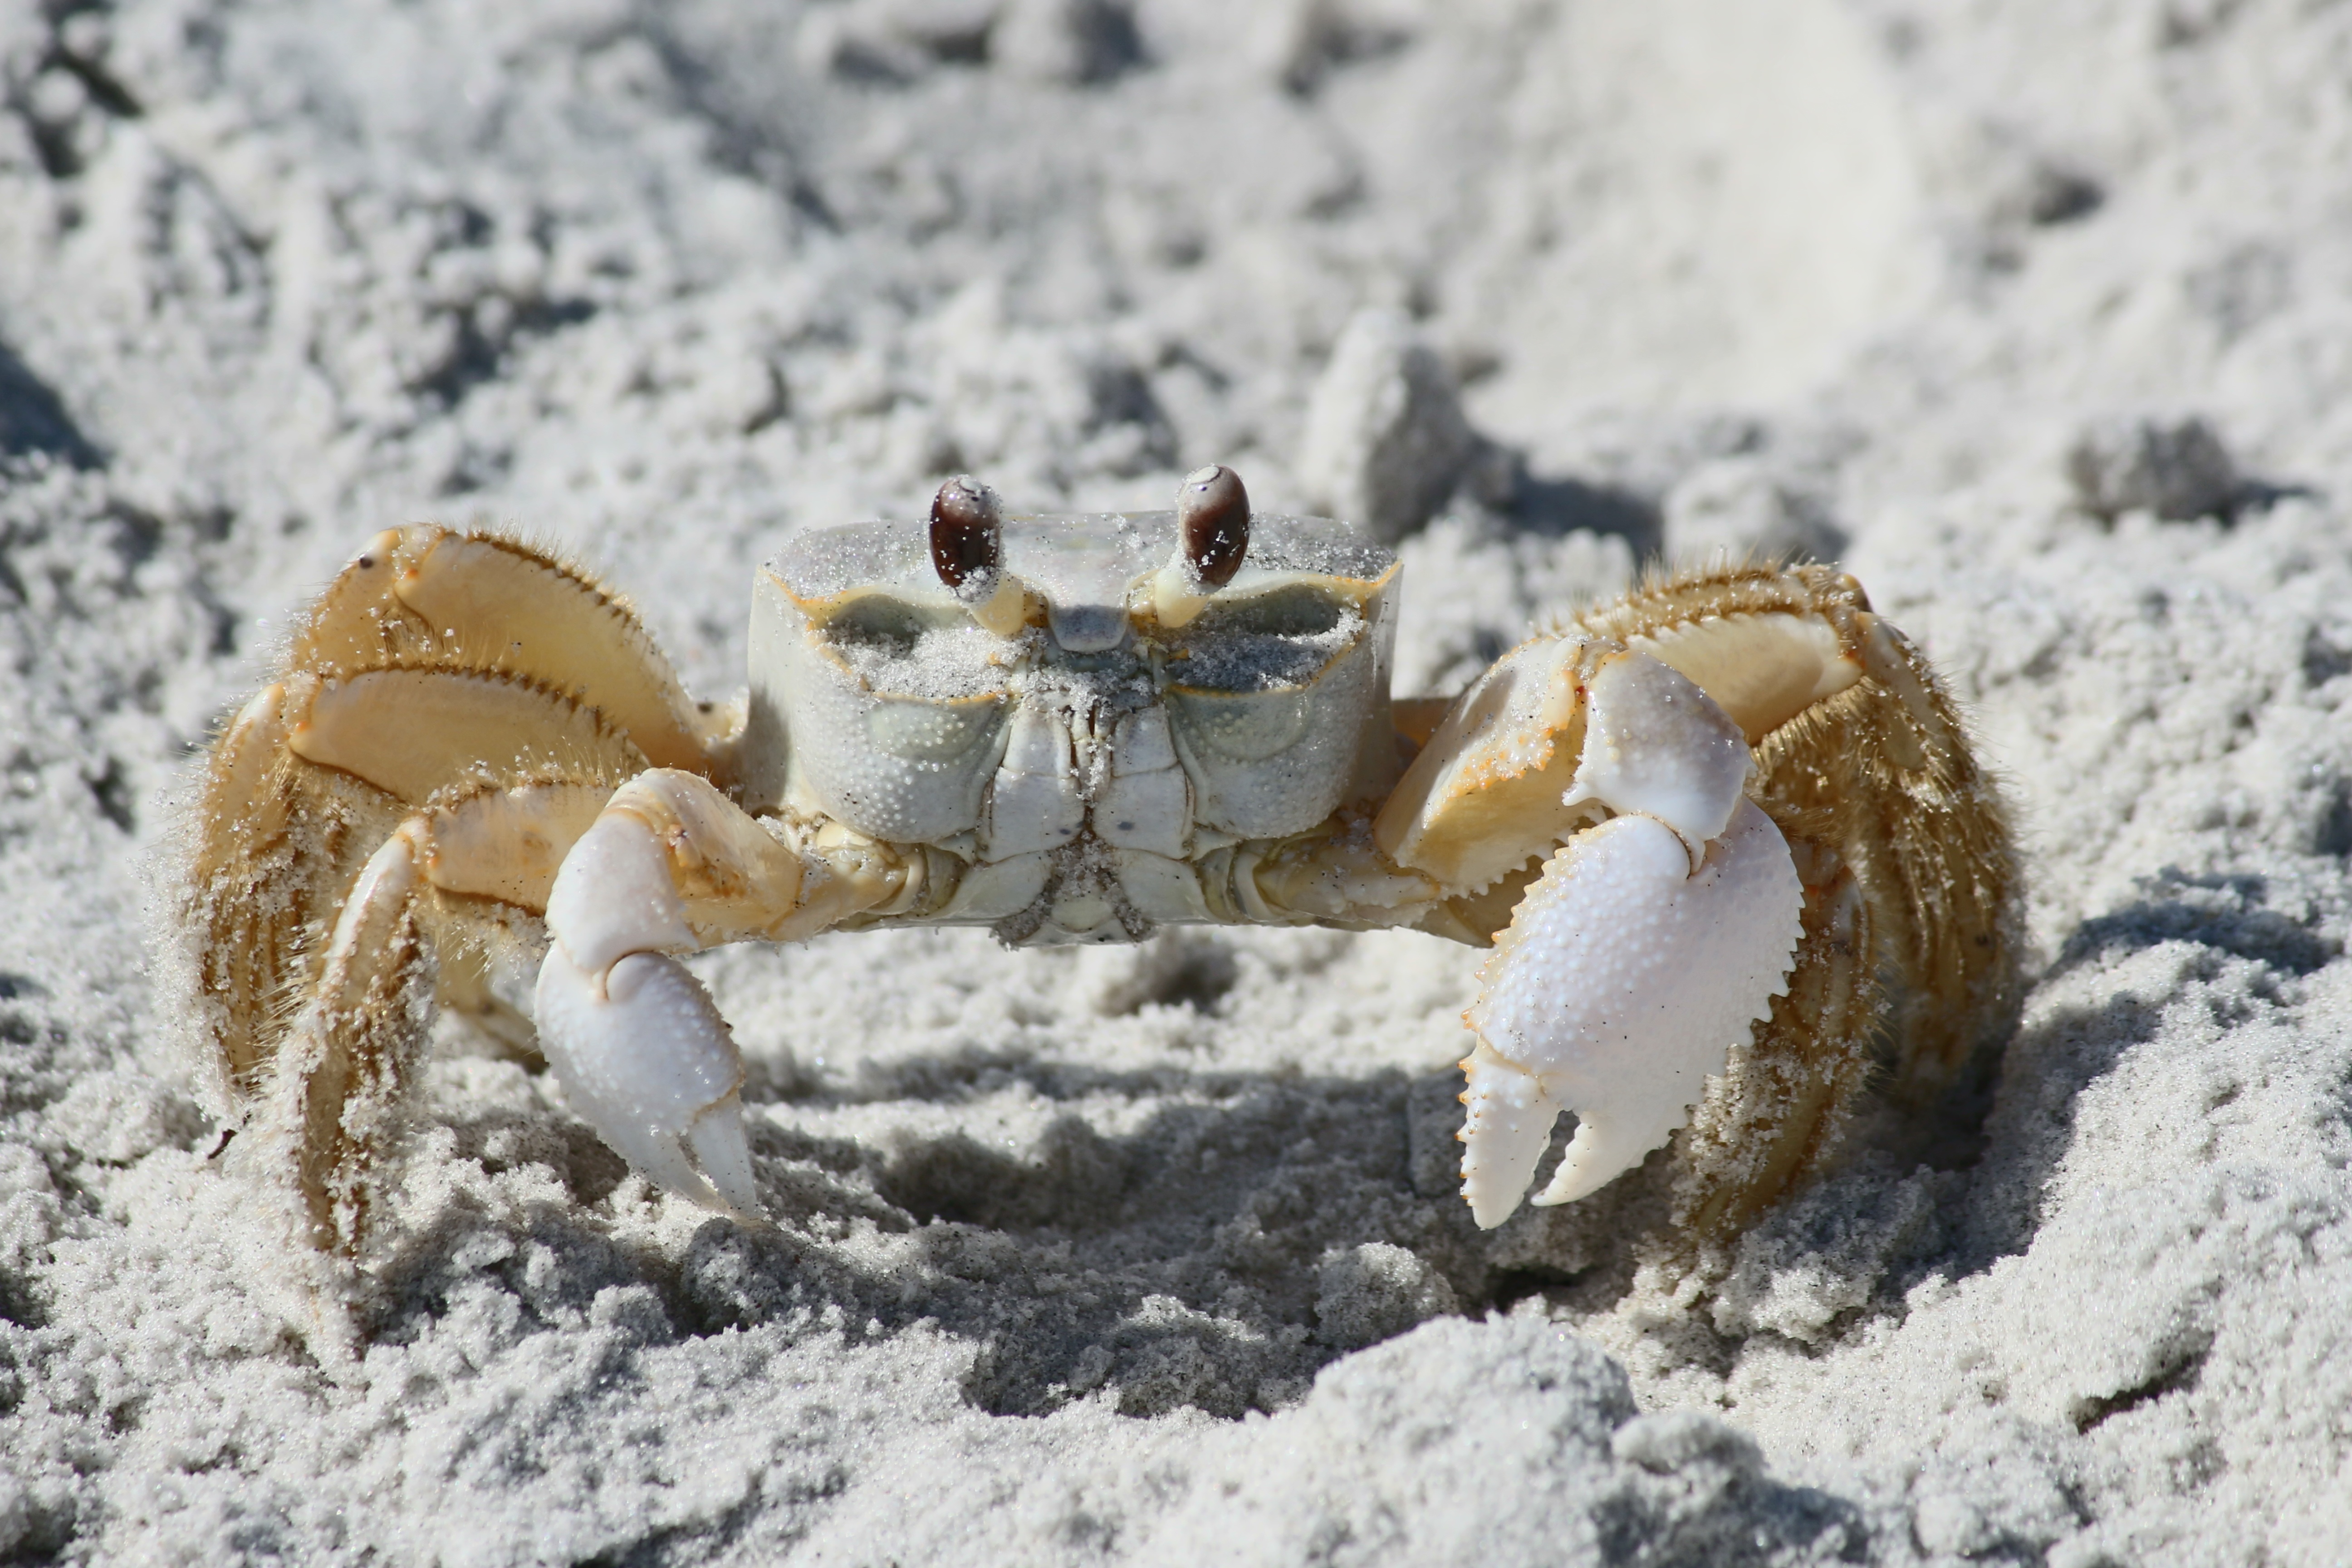
beach, nature, sand, animal, coastline, wildlife, food, seafood, fauna, crab, claw, invertebrate, close up, crustacean, outdoors, macro photography, arthropod, marine biology, ocypodidae, decapoda, animal source foods, fiddler crab, dungeness crab